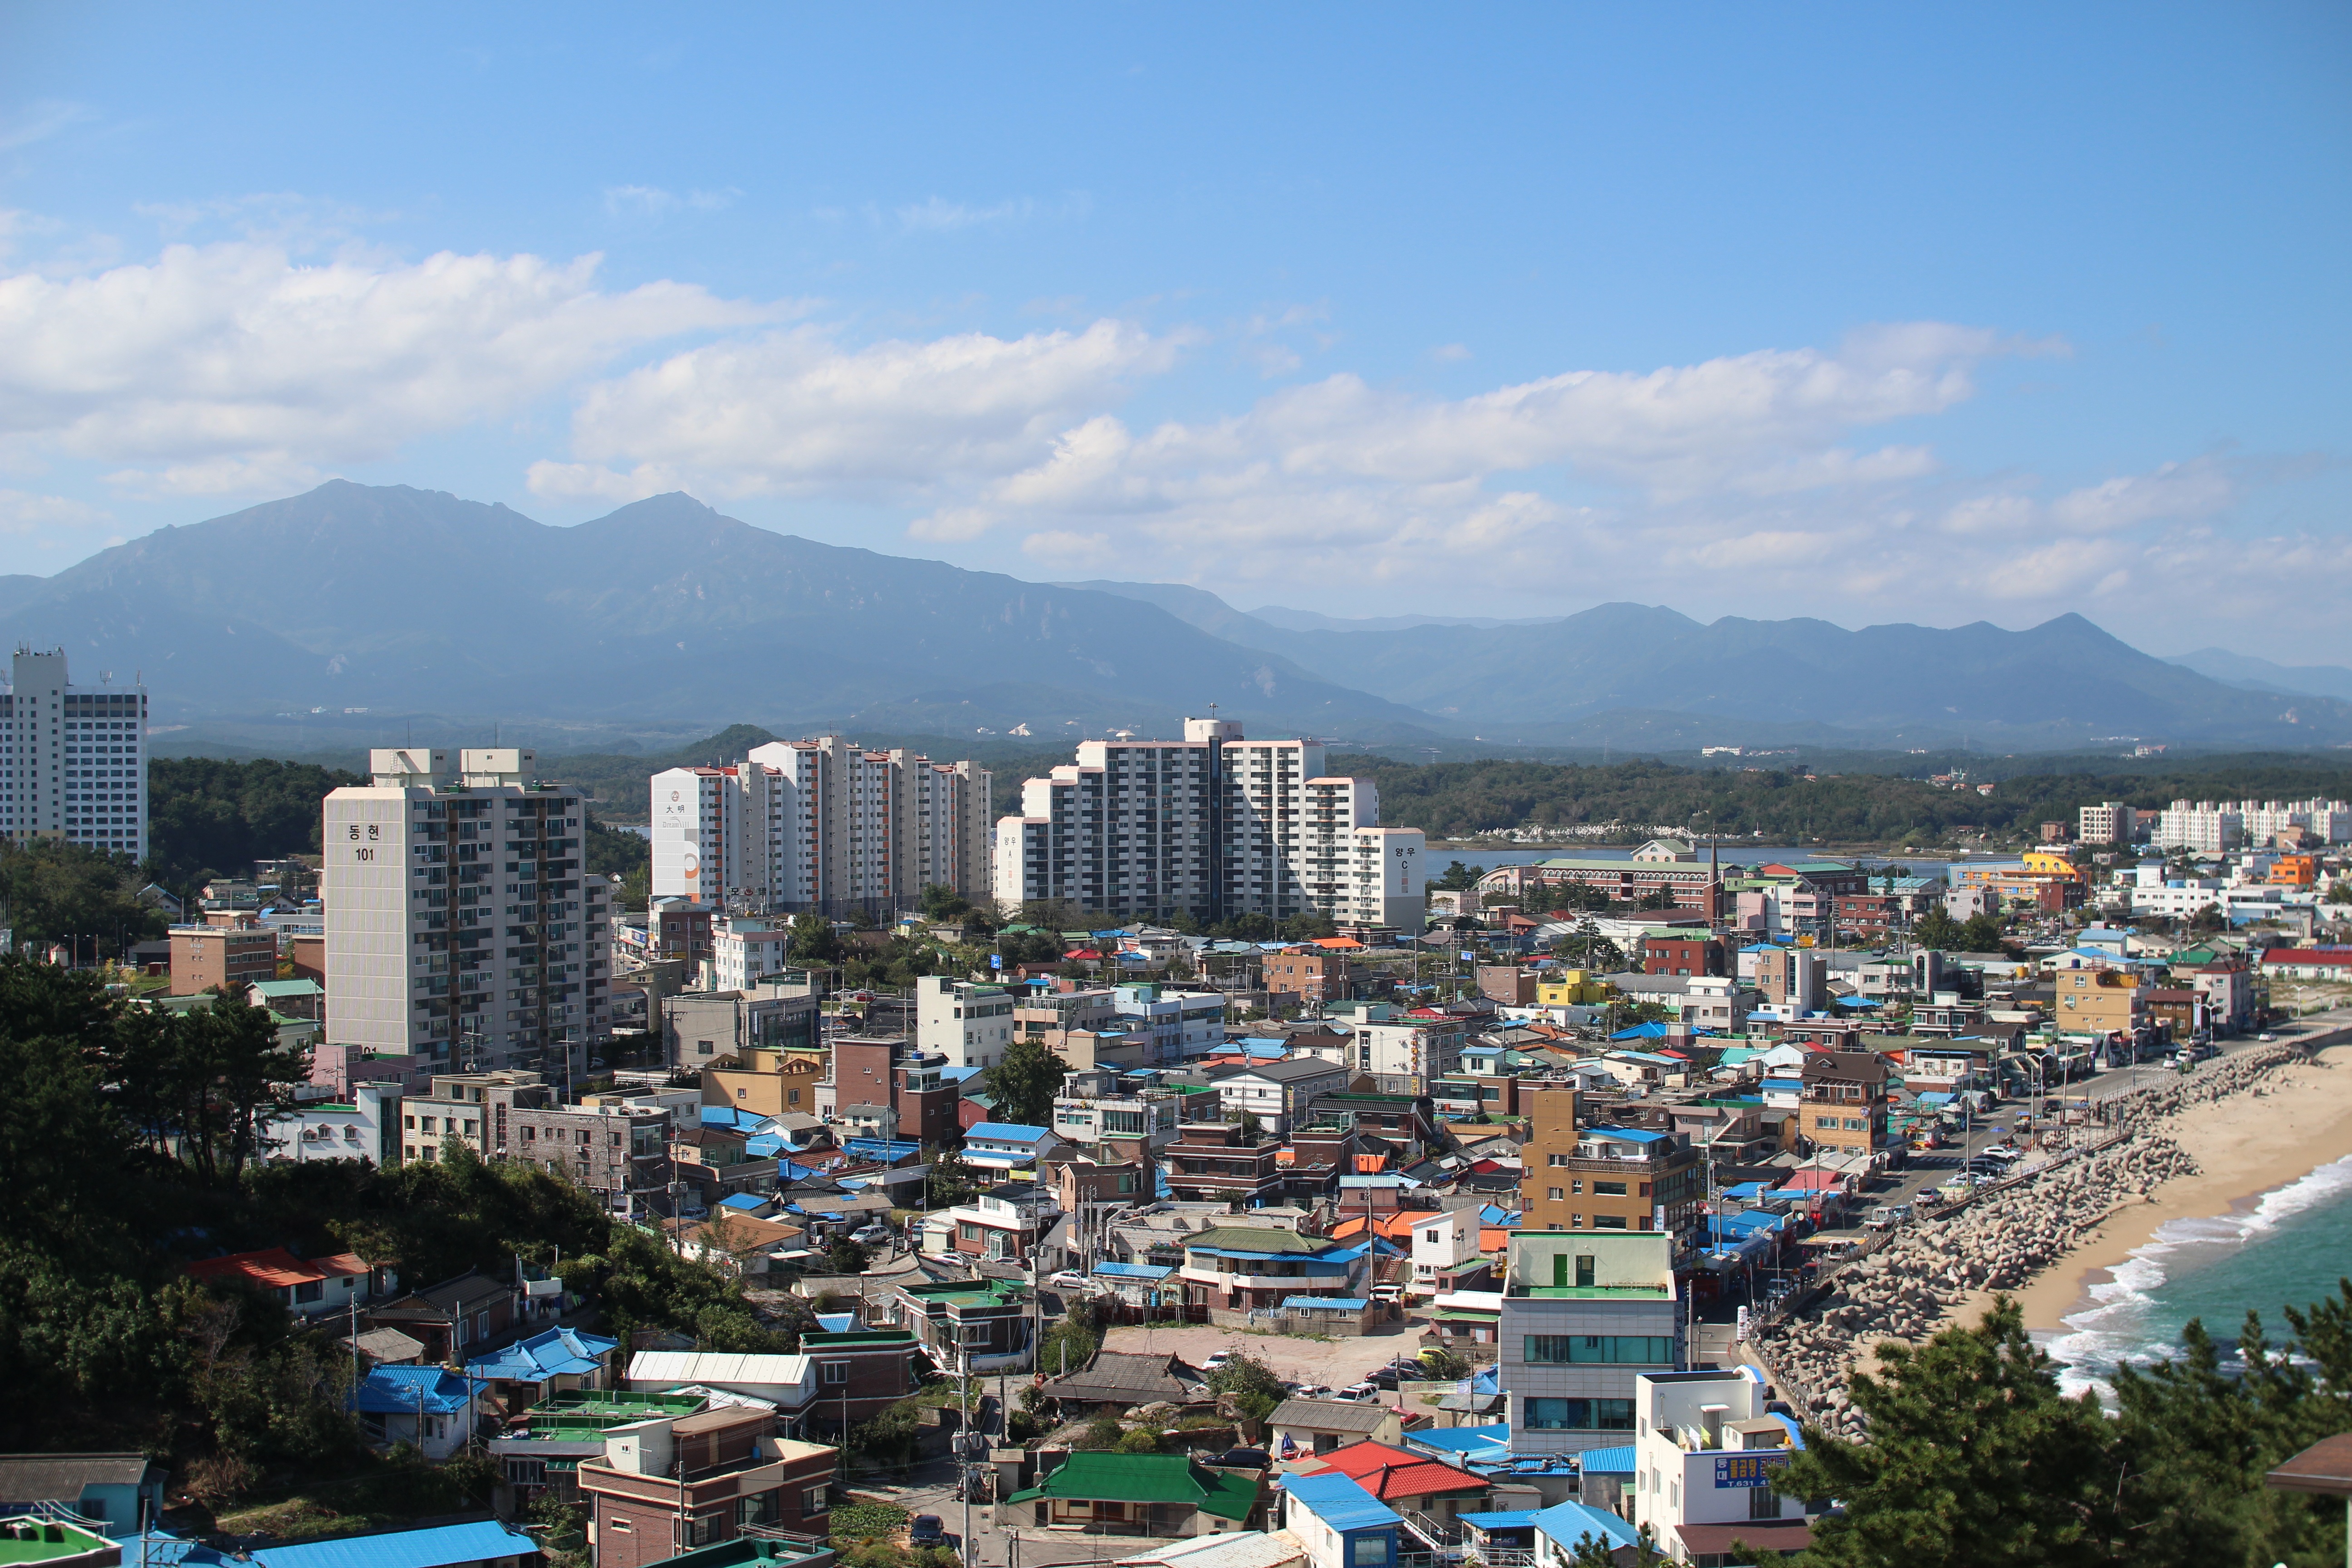
beach, landscape, sea, coast, water, horizon, cloud, skyline, town, city, cityscape, panorama, downtown, vacation, bay, blue, neighbourhood, republic of korea, sea fall, bird's eye view, aerial photography, residential area, geographical feature, human settlement